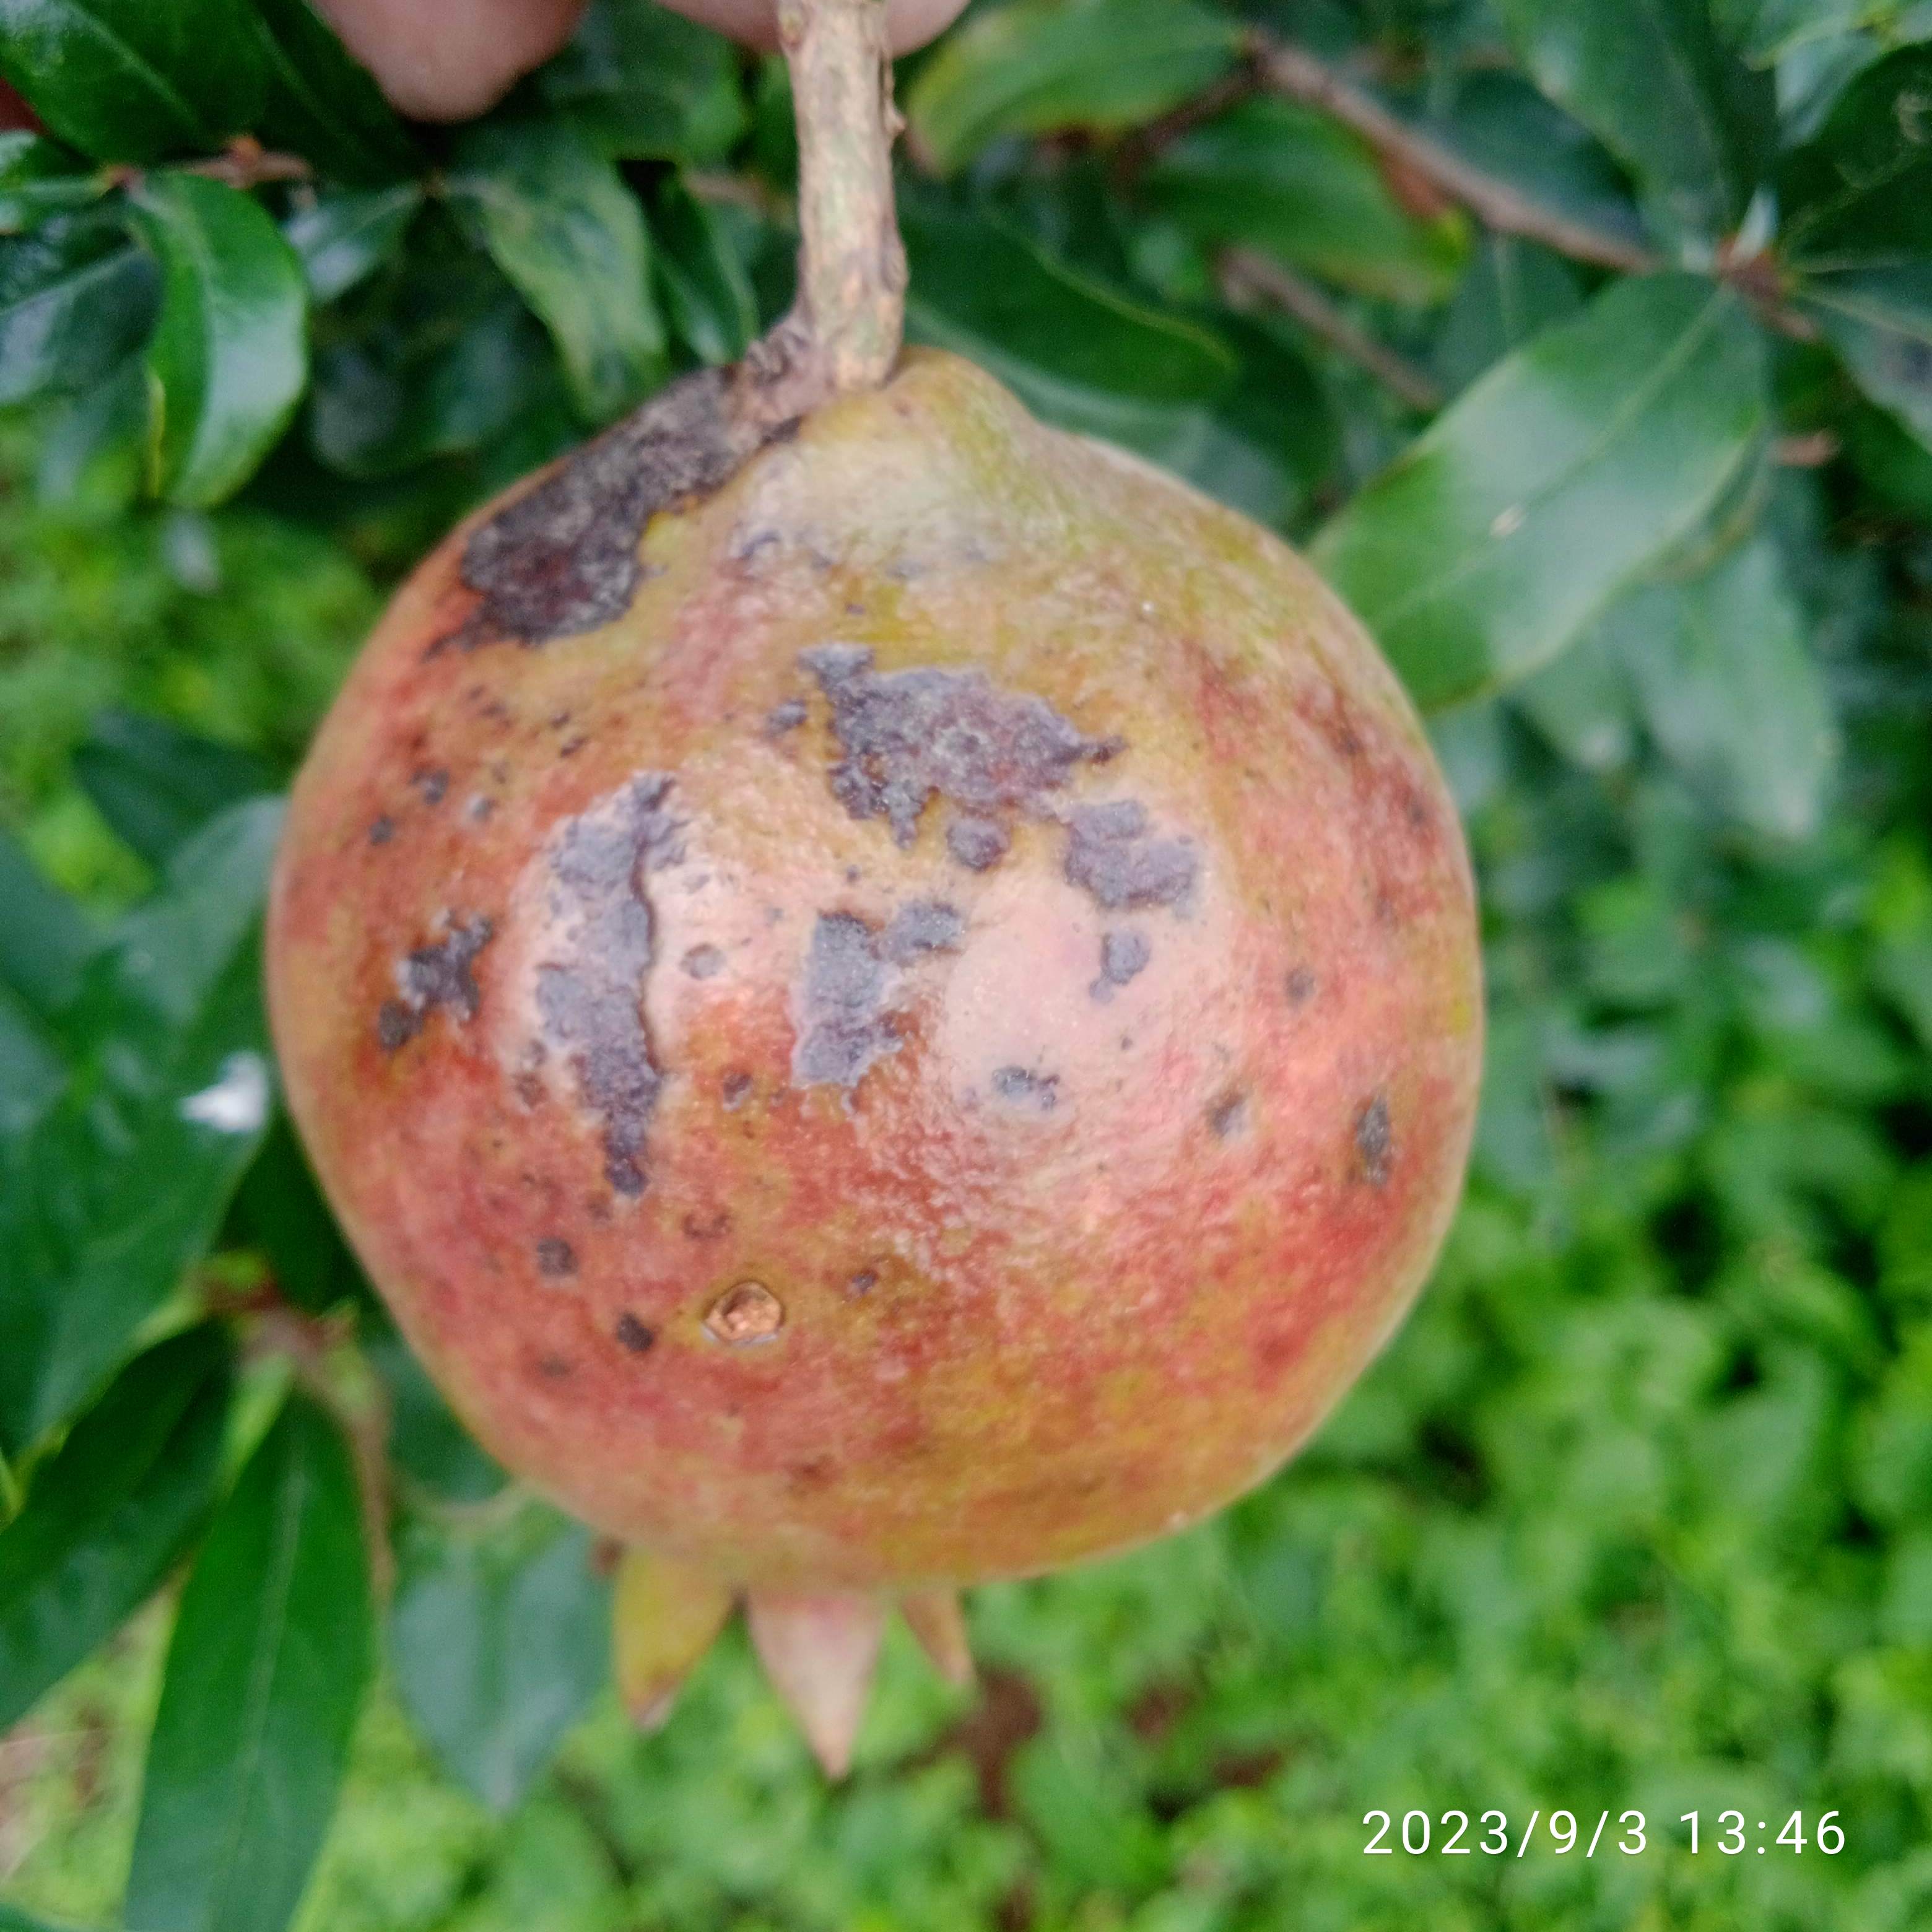
Label: Anthracnose